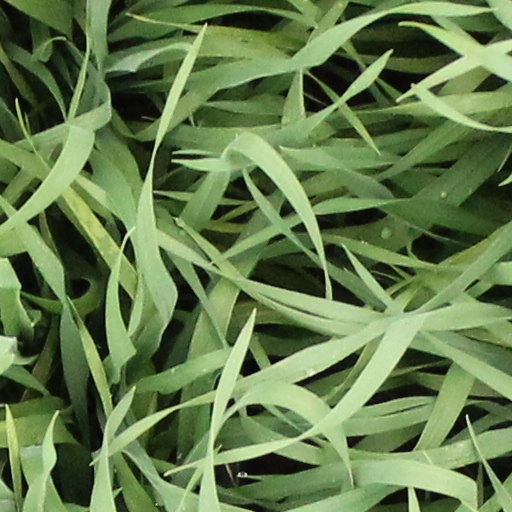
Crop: wheat